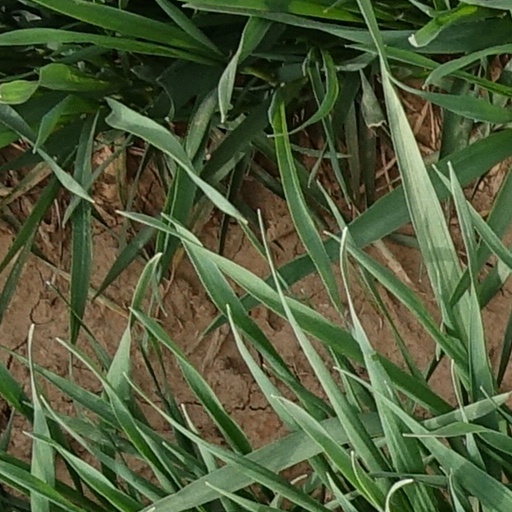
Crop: wheat